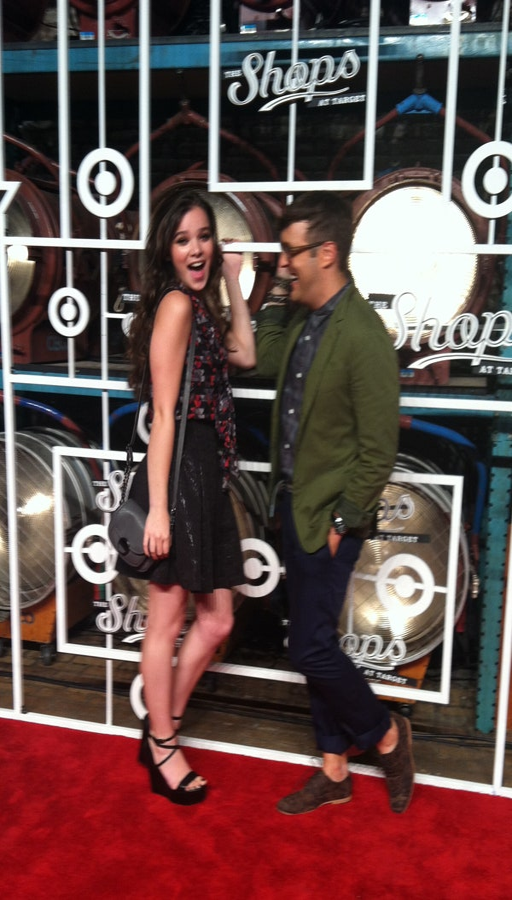
me and person , the person !